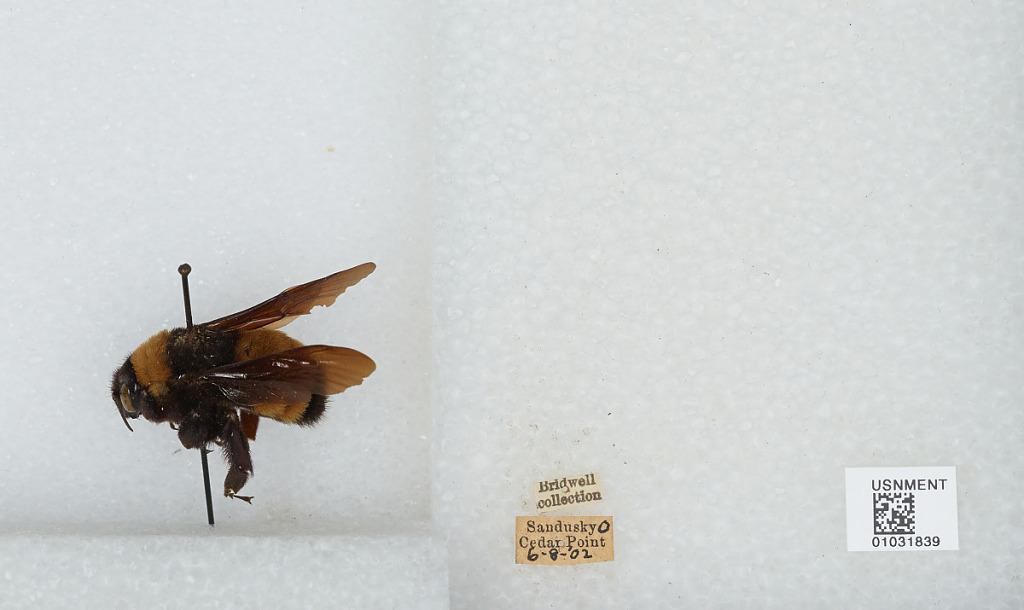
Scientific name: Bombus (Fervidobombus) pensylvanicus pensylvanicus (De Geer)
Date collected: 1902-6-8
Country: United States
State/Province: Ohio
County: Erie
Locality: Cedar Point (amusement park in Sandusky )
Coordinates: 41.4781, -82.6789